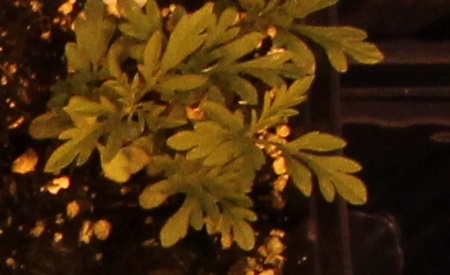
Label: Ragweed